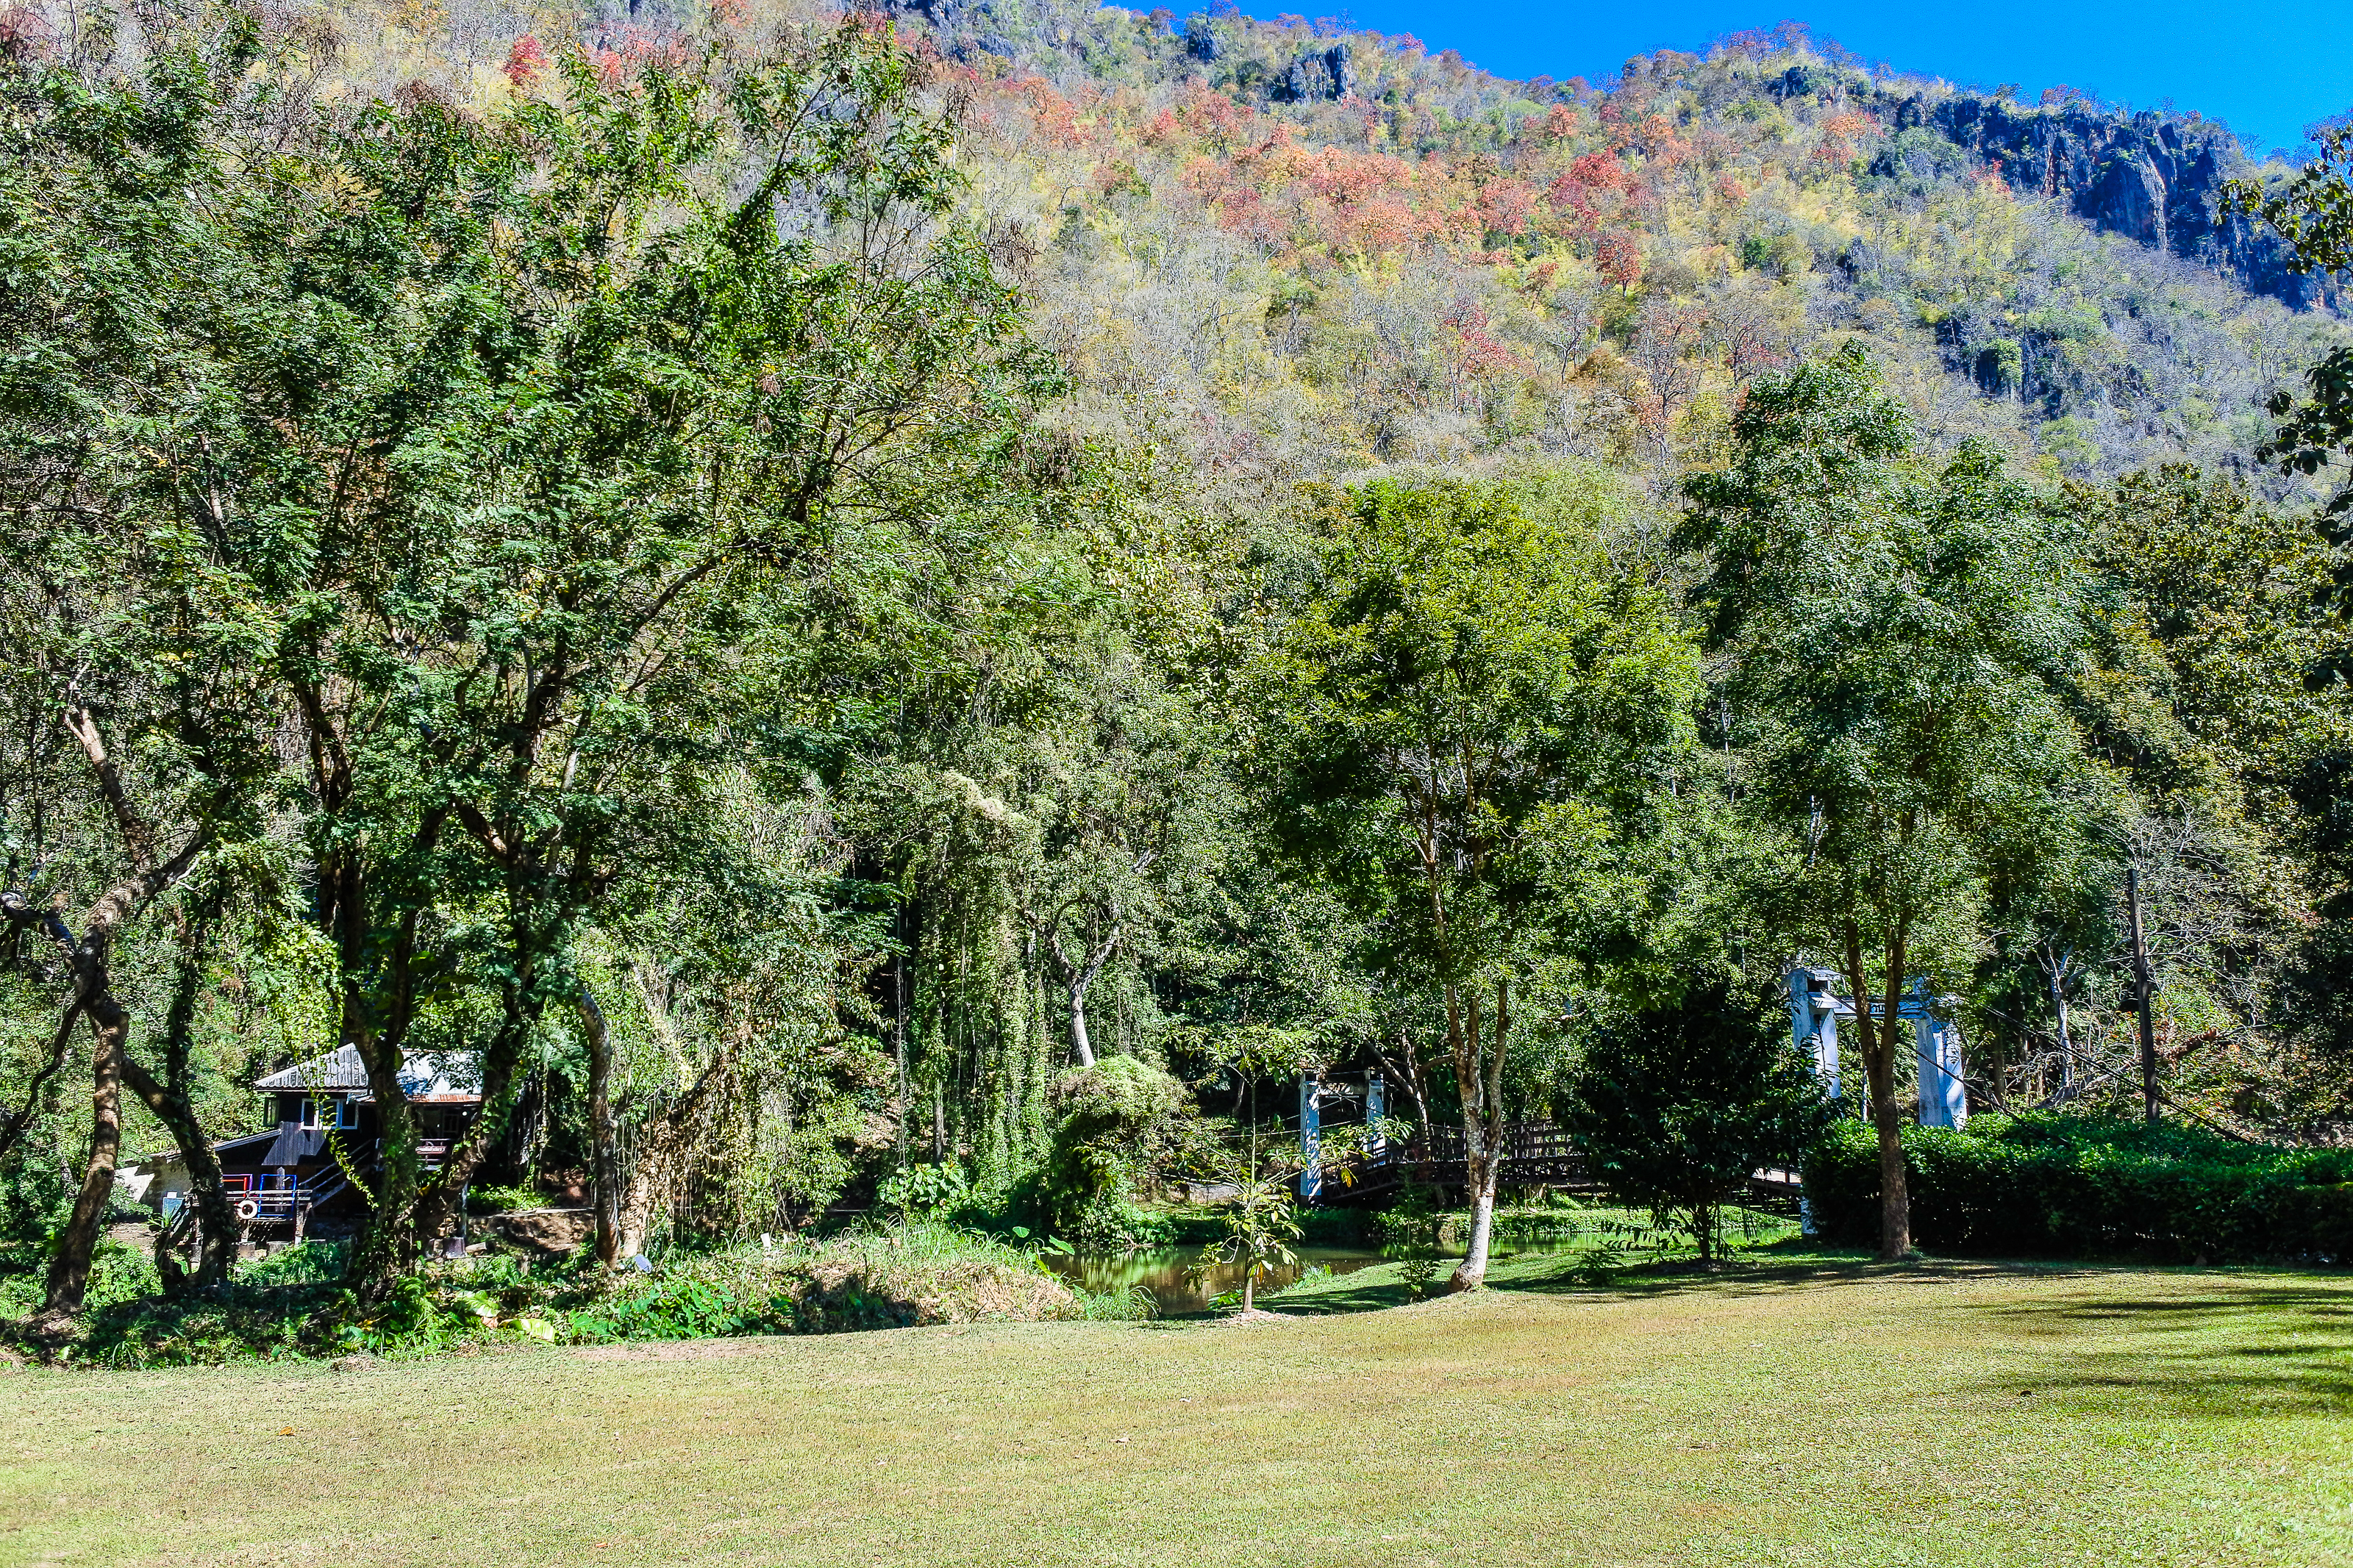
pond, forest, mirror, bright, tourism, scenery, summer, rock, beautiful, swimming, view, thailand, national, wood, sunny, park, wildlife, green, natural, reflection, nature, asia, fishing, tree, many, water, stone, outdoor, environment, blue, light, idyllic, fish, animal, river, fresh, travel, lake, wild, colorful, natural landscape, vegetation, natural environment, wilderness, biome, nature reserve, woody plant, grass, plant, botany, hill station, mountain, spring, real estate, landscape, national park, land lot, plant community, state park, hill, house, woodland, meadow, grassland, vacation, mountain range, temperate broadleaf and mixed forest, grove, pine family, botanical garden